List of poems by Ivan Bunin

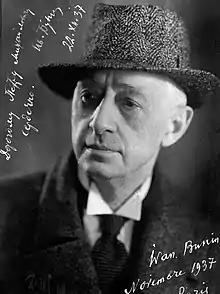
Ivan Bunin in 1937

Ivan Alekseyevich Bunin (– 8 November 1953), the first Russian writer to win the Nobel Prize for Literature (1933), wrote more than 200 poems. The great majority of them were included into his 1900s collections: "Poems (1887–1891)", "Under the Open Skies" (1898), "Falling Leaves" (1901), "Flowers of the Field" (1901), "Poems (1903)", "Poems (1903–1906)" and "Poems of 1907" (1908). Some appeared in short stories' collections ("Poems and stories", 1900, "Flowers of the Field", 1901, etc.).